Sky position (RA, Dec in degrees): 176.157, 29.466
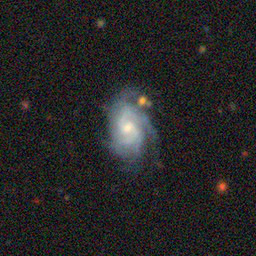
Galaxy morphology: Disturbed Galaxies